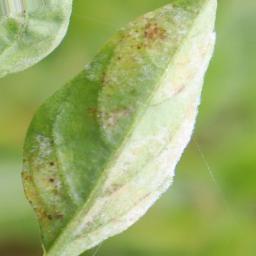
Label: powdery mildew